Bruce Lee (video game)

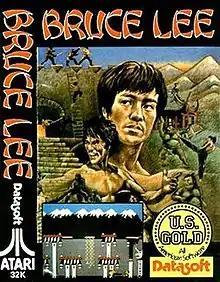

Bruce Lee is a platform game written by Ron J. Fortier for Atari 8-bit computers and published in 1984 by Datasoft. The graphics are done by Kelly Day and music is done by John A. Fitzpatrick. The player takes the role of Bruce Lee, while a second player controls either Yamo or alternates with player one for control of Bruce Lee.